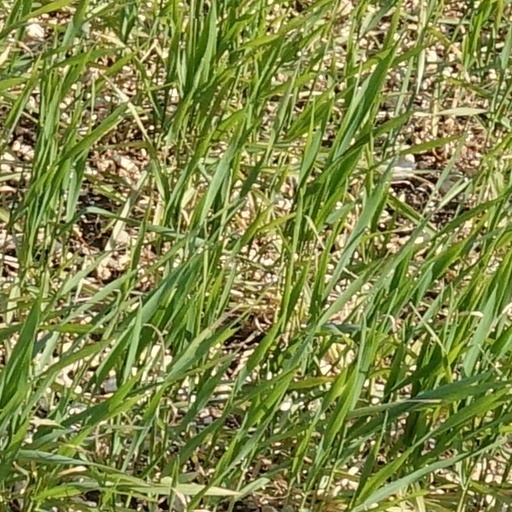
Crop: wheat